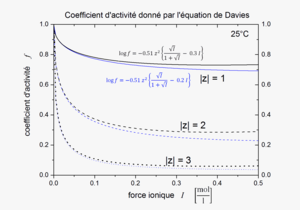
Coefficient d'activité donné par l'équation de Davies
L'équation de Davies est une extension empirique de l'Équation de Debye–Hückel qui peut être utilisée pour calculer le coefficient d'activité d'une solution électrolyte de concentration relativement élevée.